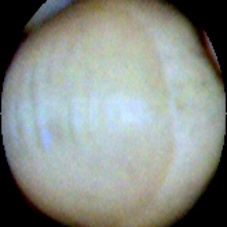
Label: Intact